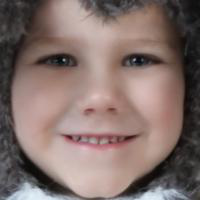
Age group: age 01-10